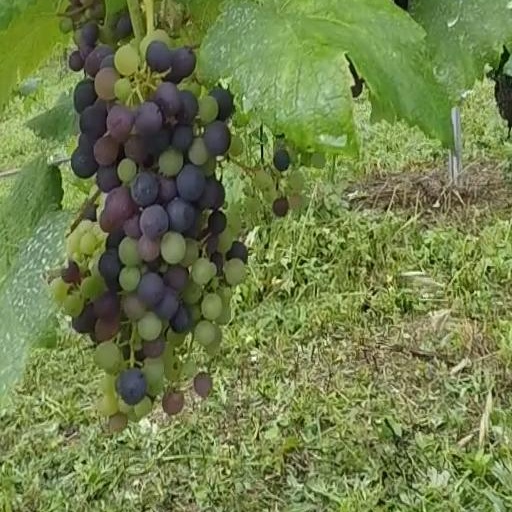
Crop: grape